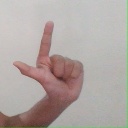
अक्षर: ल